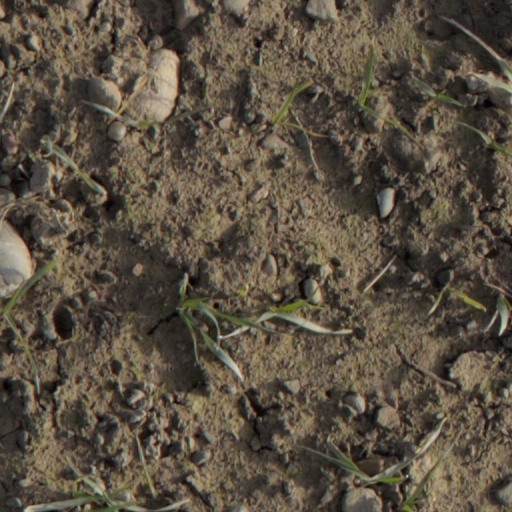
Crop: wheat